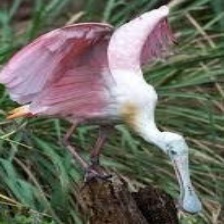
Species: ROSEATE SPOONBILL
Scientific name: PLATALEA AJAJA
ImageNet parent category: spoonbill